Starseed (band)

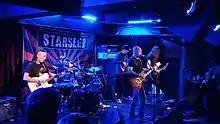
Starseed performing at the Borderline in London in October 2015

Starseed is a melodic hard rock band originally from Johannesburg, South Africa, now based in London, England formed in 2000. Starseed's latest release "Peace Machine" has seen a significant rise in the band's UK popularity with the album receiving rave reviews and acclaim from the UK music industry from Kerrang Magazine to XFM.